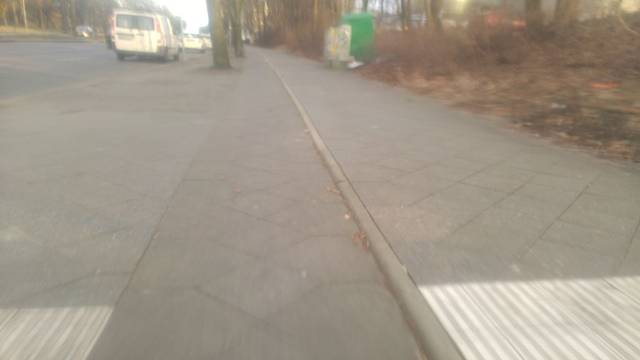
Region: Germany
Coordinates: 52.524, 13.25